Nikolai Berzarin

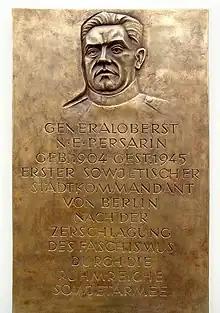
Memorial plaque at Bersarinplatz, Berlin-Friedrichshain

In 1975 Berzarin posthumously was bestowed honorary citizenship of East Berlin. After German reunification he was formally removed from the roll of honorary citizens by the Senate of Berlin in 1992.